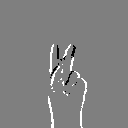
ASL letter: k